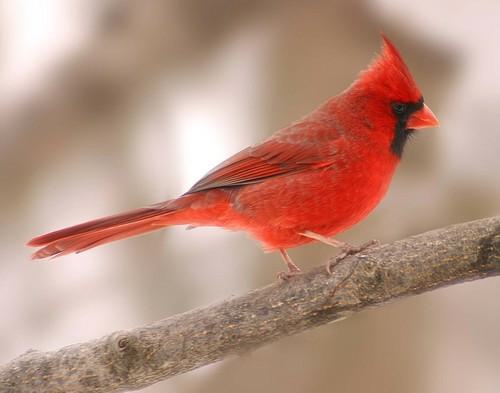
A photo of a cardinal